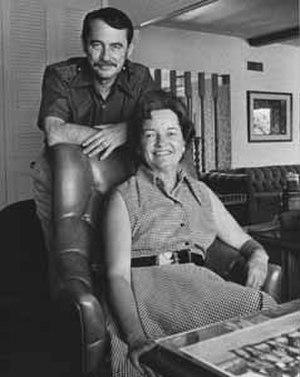
Glendon Swarthout, né le 8 avril 1918 à Pinckney, Michigan, dans le Michigan, et mort le 23 septembre 1992 à Scottsdale, en Arizona, est un écrivain américain, auteur de western et de roman policier.